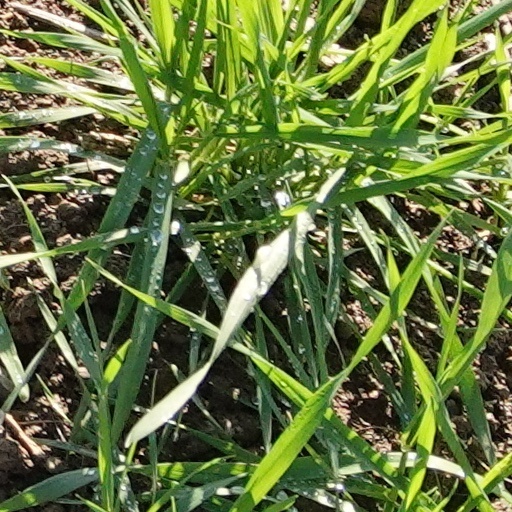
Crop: wheat